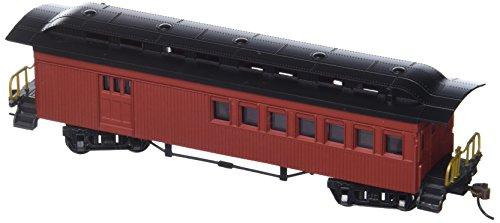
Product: Bachmann Industries 1860 - 1880 Passenger Cars - Combine - Painted, Unlettered Red (HO Scale)
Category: Toys & Games | Hobbies | Trains & Accessories | Train Cars | Passenger Cars
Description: Great Condition.
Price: $27.84
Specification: ProductDimensions:7.2x1.4x2inches|ItemWeight:4.8ounces|ShippingWeight:4.8ounces(Viewshippingratesandpolicies)|DomesticShipping:ItemcanbeshippedwithinU.S.|InternationalShipping:ThisitemcanbeshippedtoselectcountriesoutsideoftheU.S.LearnMore|ASIN:B007922OP6|Californiaresidents:ClickhereforProposition65warning|Itemmodelnumber:13502|Manufacturerrecommendedage:14yearsandup